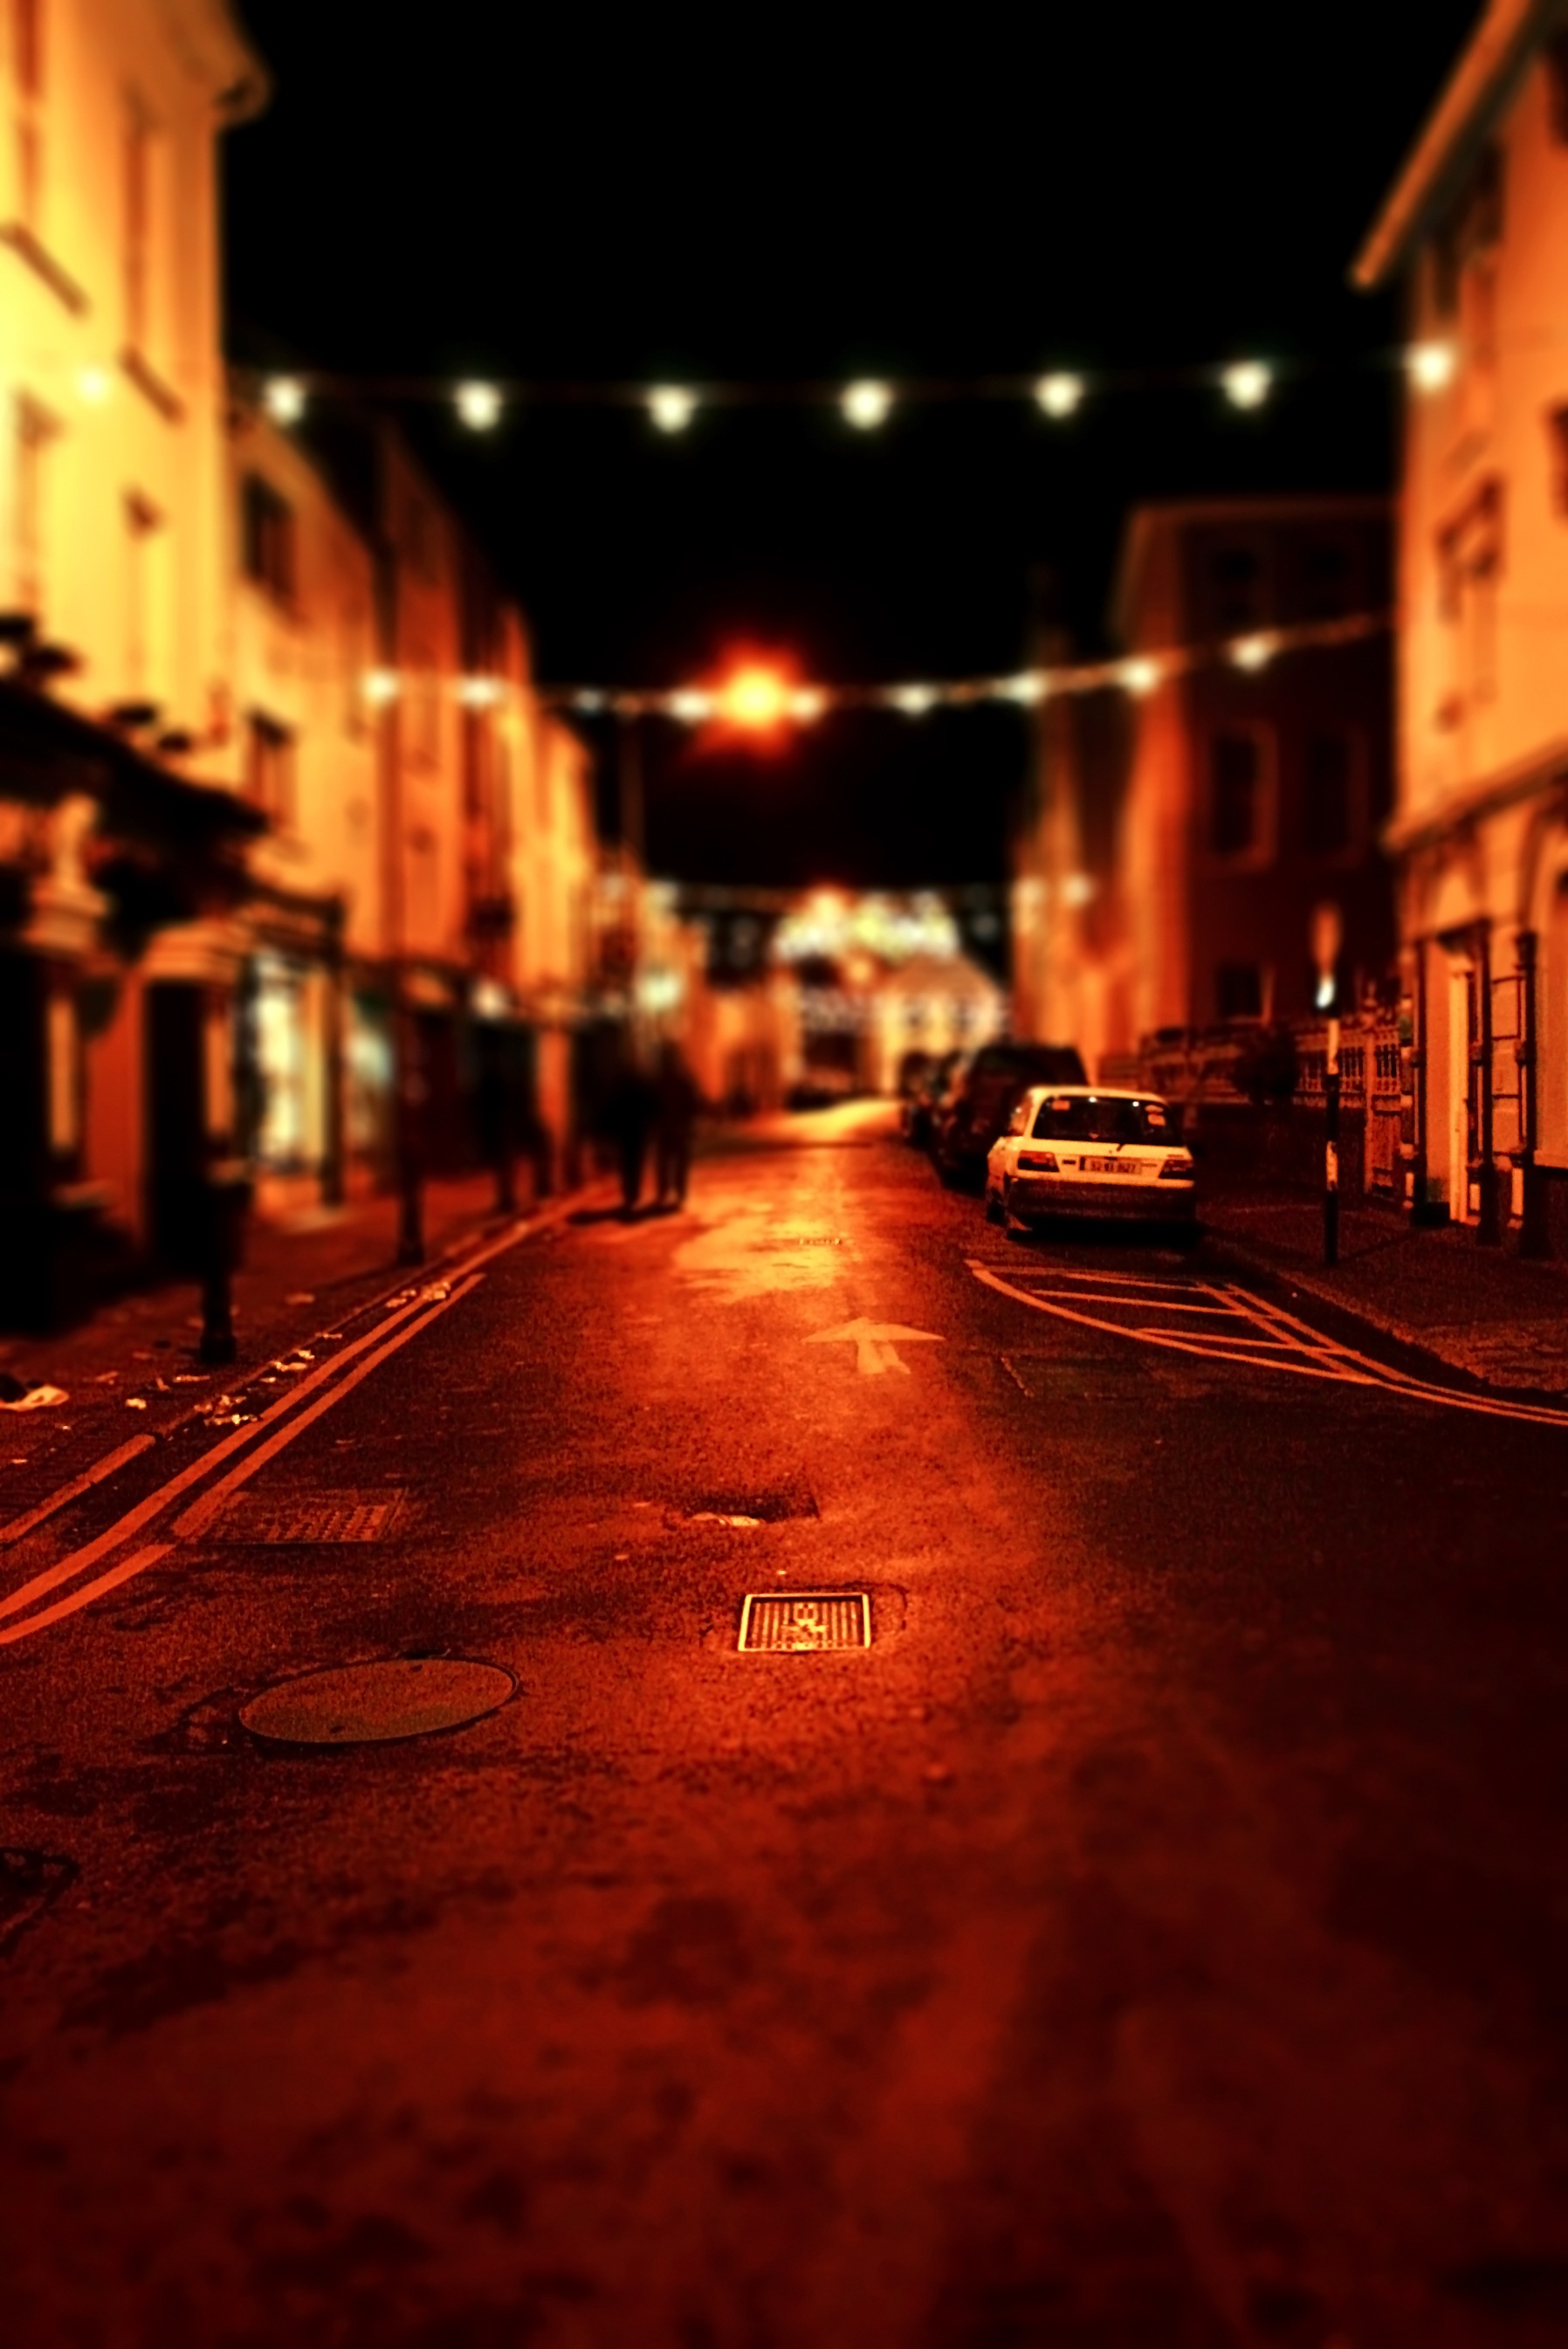
light, road, street, night, town, city, dusk, evening, darkness, street light, lighting, lights, infrastructure, midnight, tilt shift